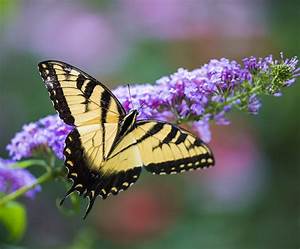
Label: butterfly